Hackamore

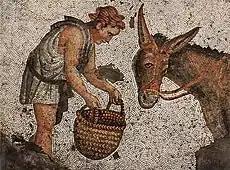
5th century AD Eastern Roman mosaic from the emperor's palace in Constantinople

The word "hackamore" is derived from the Spanish word "jáquima," meaning headstall or halter, itself derived from Old Spanish "xaquima". The Spanish had obtained the term from the Arabic "šakīma", (bit), from "šakama" (to bridle). From the Americanized pronunciation of "jaquima", the spelling "hackamore" entered the written English language by 1850, not long after the Mexican–American War.